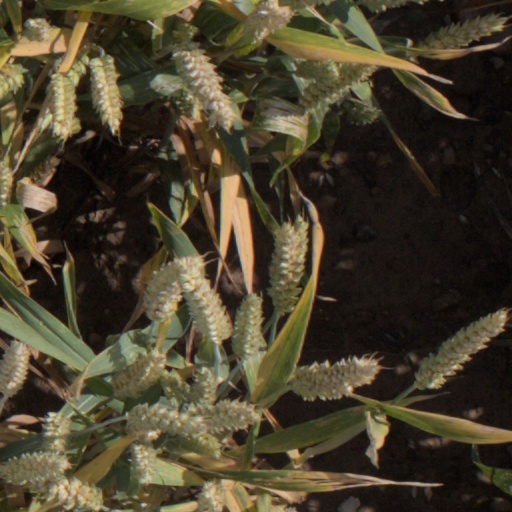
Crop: wheat